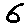
Label: 6